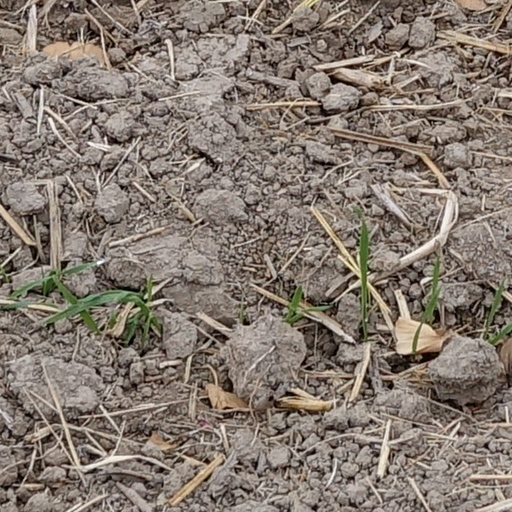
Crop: wheat